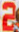
Number: 2